Violette Mège

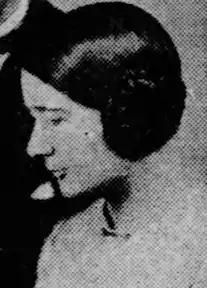
Violette Mège, from a 1930 newspaper.

Violette Clarisse Mège (March 19, 1889 – May 12, 1968) was an Algerian-born French artist, and teacher and wife of artist Michael Baxte.